Frank Fetter

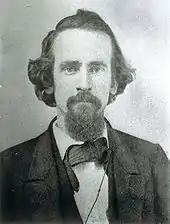
Henry George (1839–1897)

Fetter's stand on this issue further led him to oppose Georgist ideas like the land value tax. Mark Blaug, a specialist in the history of economic thought, credits Fetter and John Bates Clark with influencing mainstream economists to abandon the idea "that land is a unique factor of production and hence that there is any special need for a special theory of ground rent... This is in fact the basis of all the attacks on Henry George by contemporary economists and certainly the fundamental reason why professional economists increasingly ignored him."